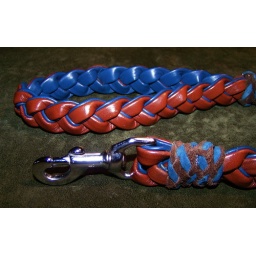
dog leash in lamb leather/suede fully handmade without machine stitching2 pcs. made on request